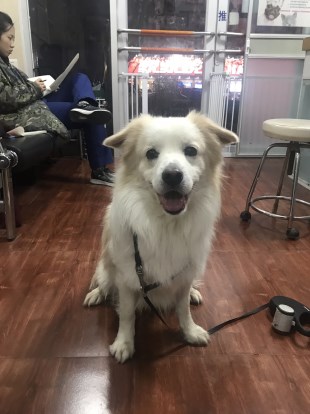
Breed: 2594-n000109-Border_collie